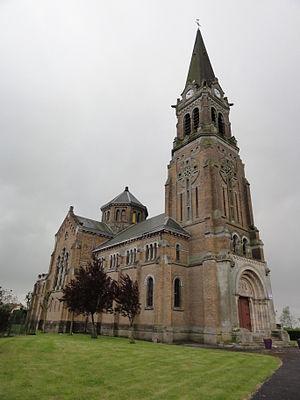
Remigny est une commune française située dans le département de l'Aisne, en région Hauts-de-France.